Colorado Springs and Interurban Railway

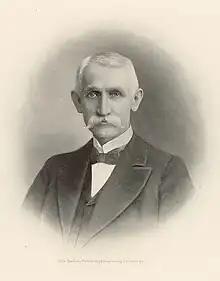
Winfield Scott Stratton, 1901

The Colorado Springs and Interurban Railway (CS & IRR, CS&IR) was an electric trolley system in the Colorado Springs, Colorado area that operated from 1902 to 1932. The company was formed when Winfield Scott Stratton purchased Colorado Springs Rapid Transit Railway in 1901 and consolidated it in 1902 with the Colorado Springs & Suburban Railway Company. It operated in Colorado Springs, its suburbs, and Manitou Springs. One of the street cars from Stratton's first order is listed on the Colorado State Register of Historic Properties.